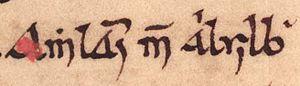
Amlaíb mac Ilduilb, connu en anglais simplement comme Amlaíb, est roi des Scots pendant les années 970.
Le titre de roi des Écossais est porté par les souverains du royaume d'Écosse du haut Moyen Âge jusqu'en 1707.